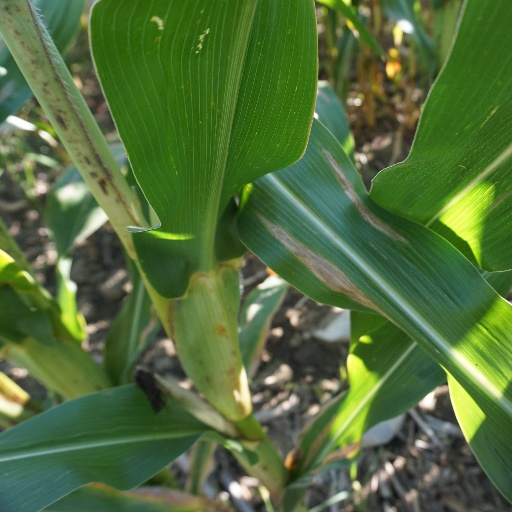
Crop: maize; corn